Stronsay

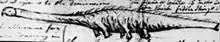
Sketch of the "Stronsay beast" made by Sir Alexander Gibson in 1808.

While the landscape has few trees, the fertile soil supports a wide variety of wildflowers, including oysterplant, frog orchids, adder's tongue, and also a naturalised population of Patagonian ragwort. Seals can also be spotted at many locations, including the Ayre of the Myers, a popular picnic spot near Whitehall, at the twin south-facing bays at Houseby and Sand of Crook or from the seal-hide near Holland Bay.